BTR-80

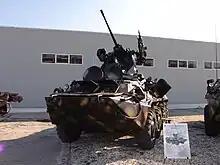
A Romanian Zimbru 2000 prototype

"BPDM 15TS56M Typhoon M" – new version for the Strategic Rocket units (RVSN), developed on the basis of the BTR-82 that will replace the base security vehicles MBP on BTR-60/70 chassis. Signal from the optoelectronic station displayed on liquid crystal screens; operator or commander can monitor the environment and attack the detected targets using the existing machine gun. The BTR-80 version is equipped with a new turret with a 7.62 mm machine gun, an Eleron-3SV unmanned aerial vehicle with a 5 km range, new optical and infrared bands observation device TKN-4S and a "Kredo-1" radar. In service since 2013. Around 70 vehicles were delivered in 2012–2020.